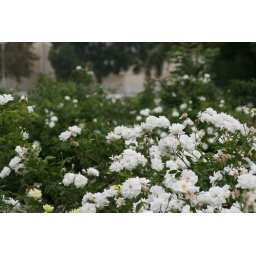
A bed of white roses in front of the La Sierra University Library